Gauteng

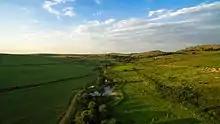

Gauteng's southern border is the Vaal River, which separates it from the Free State. It also borders on North West to the west, Limpopo to the north, and Mpumalanga to the east. Gauteng is the only landlocked province of South Africa without a foreign border. Most of Gauteng is on the Highveld, a high-altitude grassland (circa above sea level). Between Johannesburg and Pretoria, there are low parallel ridges and undulating hills, some part of the Magaliesberg Mountains and the Witwatersrand. The north of the province is more subtropical, due to its lower altitude and is mostly dry savanna habitat.